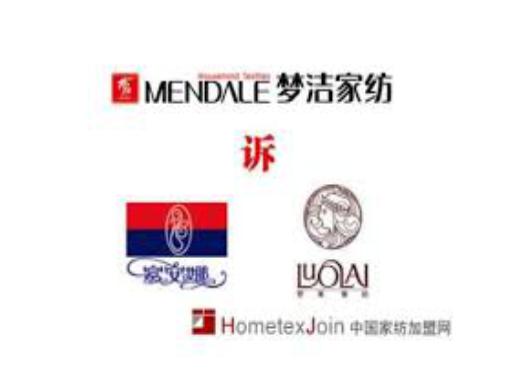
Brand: meng jie-2
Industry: Necessities